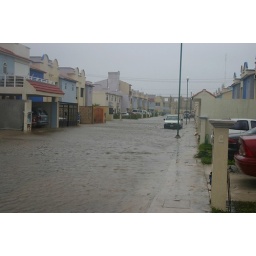
Our flooded street in front of Arturos house during the Eye of Wilma!